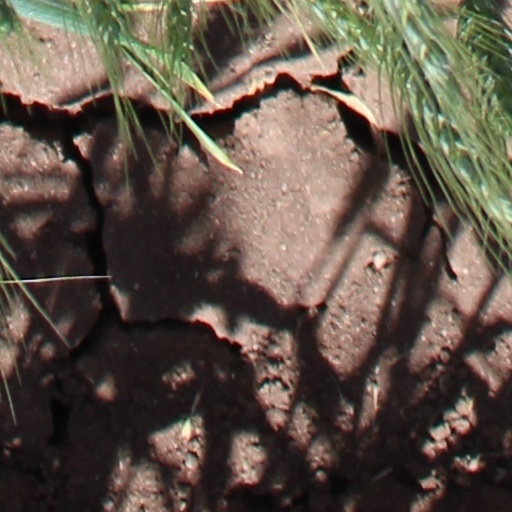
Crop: wheat